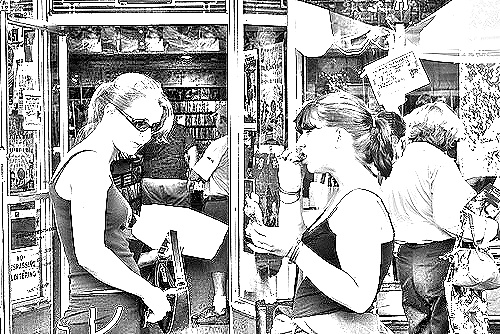
Portrait style: Sketch Portrait